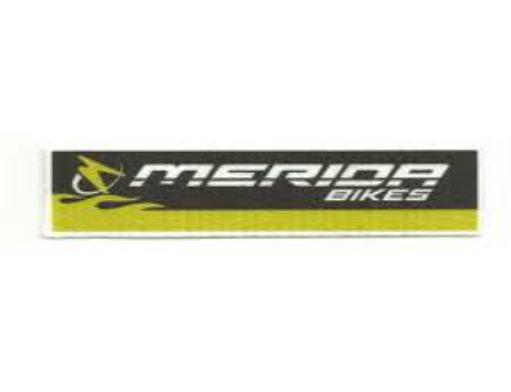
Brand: merida bikes
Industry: Transportation